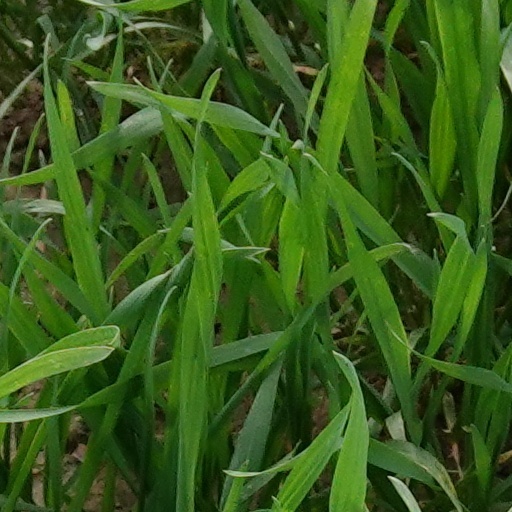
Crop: wheat